Battle of Novšiće

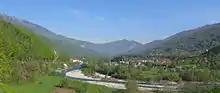
View of Murino in 2011

The battle at Murino occurred about a month later after the battle of Novšiće (December 4, 1879) as the Ottoman high command was preparing to send troops from Monastir under Ahmed Muhtar Pasha in order to pacify local resistance to the annexation. The Montenegrin forces moved from Pepići against the positions in Metej, near Plava when they were intercepted by the League of Prizren. After the skirmish, the Montenegrin forces withdrew to Sutjeska, near Andrijevica and Albanian irregulars burned down the Vasojevići settlements, Velika, Ržanica and Pepići. Both sides after the battle claimed victory. These claims were often embellished with anecdotal stories. Prince Nicholas of Montenegro claimed that the defeat of the Albanians "was so devastating, that Montenegrin forces finished the battle before the night had fallen" and another news article in Montenegro, claimed that 221 noses from fallen Albanians were brought to commander Todor Miljanov.